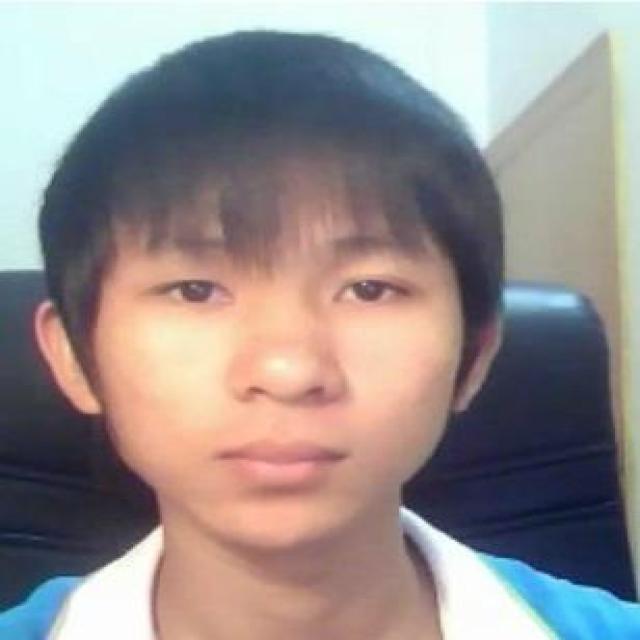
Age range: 13-20